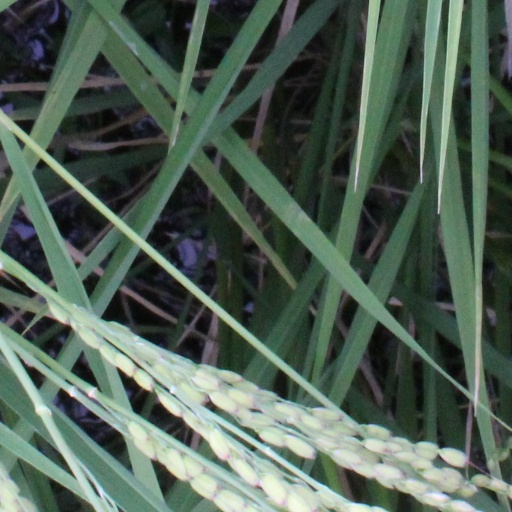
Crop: rice